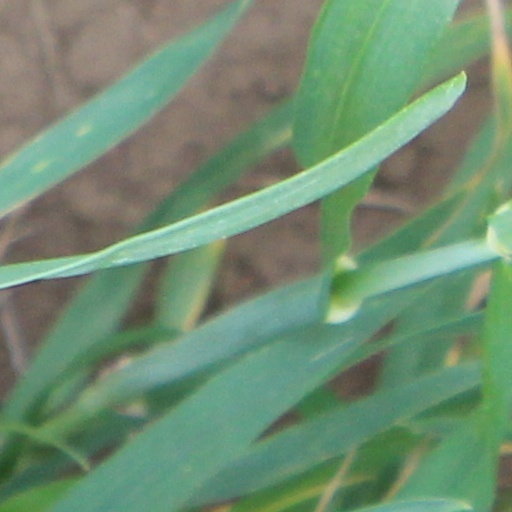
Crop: wheat